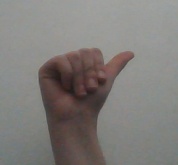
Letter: dhad